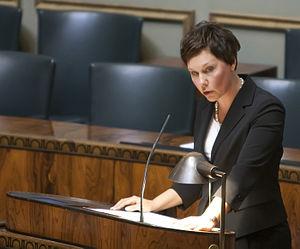
Anne-Mari Virolainen est une femme politique finlandaise. Membre du Parti de la coalition nationale, dont elle est la vice-présidente de 2010 à 2016, elle représente circonscription de Finlande-Propre au Parlement Finlandais depuis 2007.